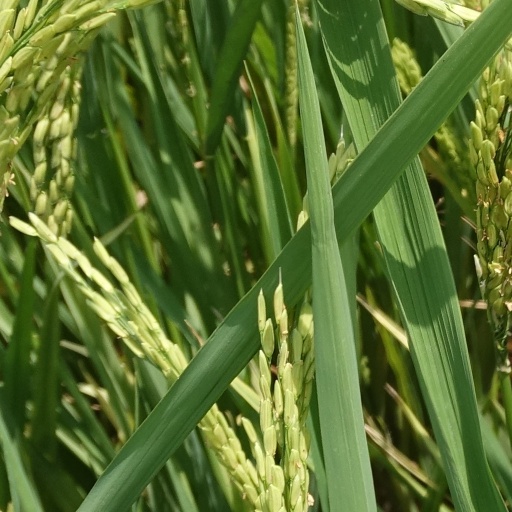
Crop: rice